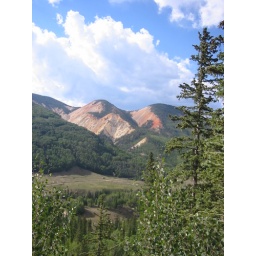
apparently the red is from minerals that are naturally exposed; so rich that you can't fish below it